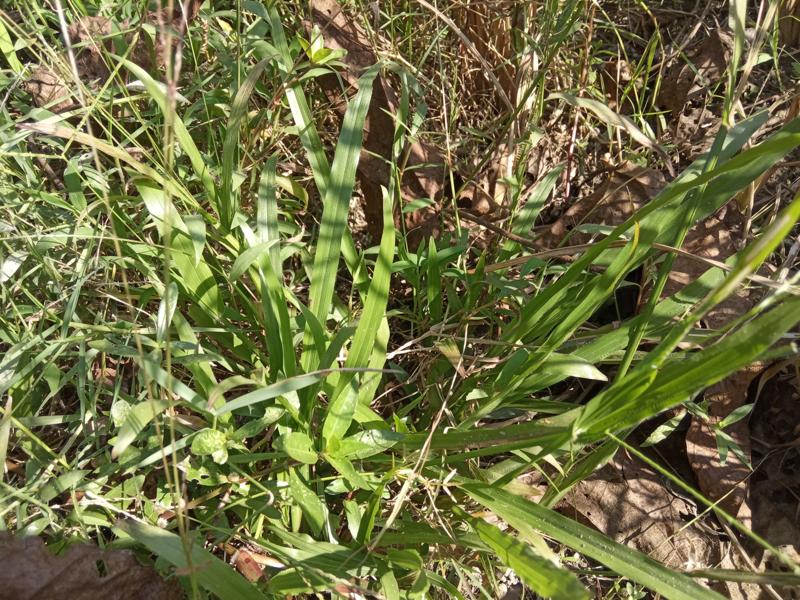
Weed species: Paspalum scrobiculatum